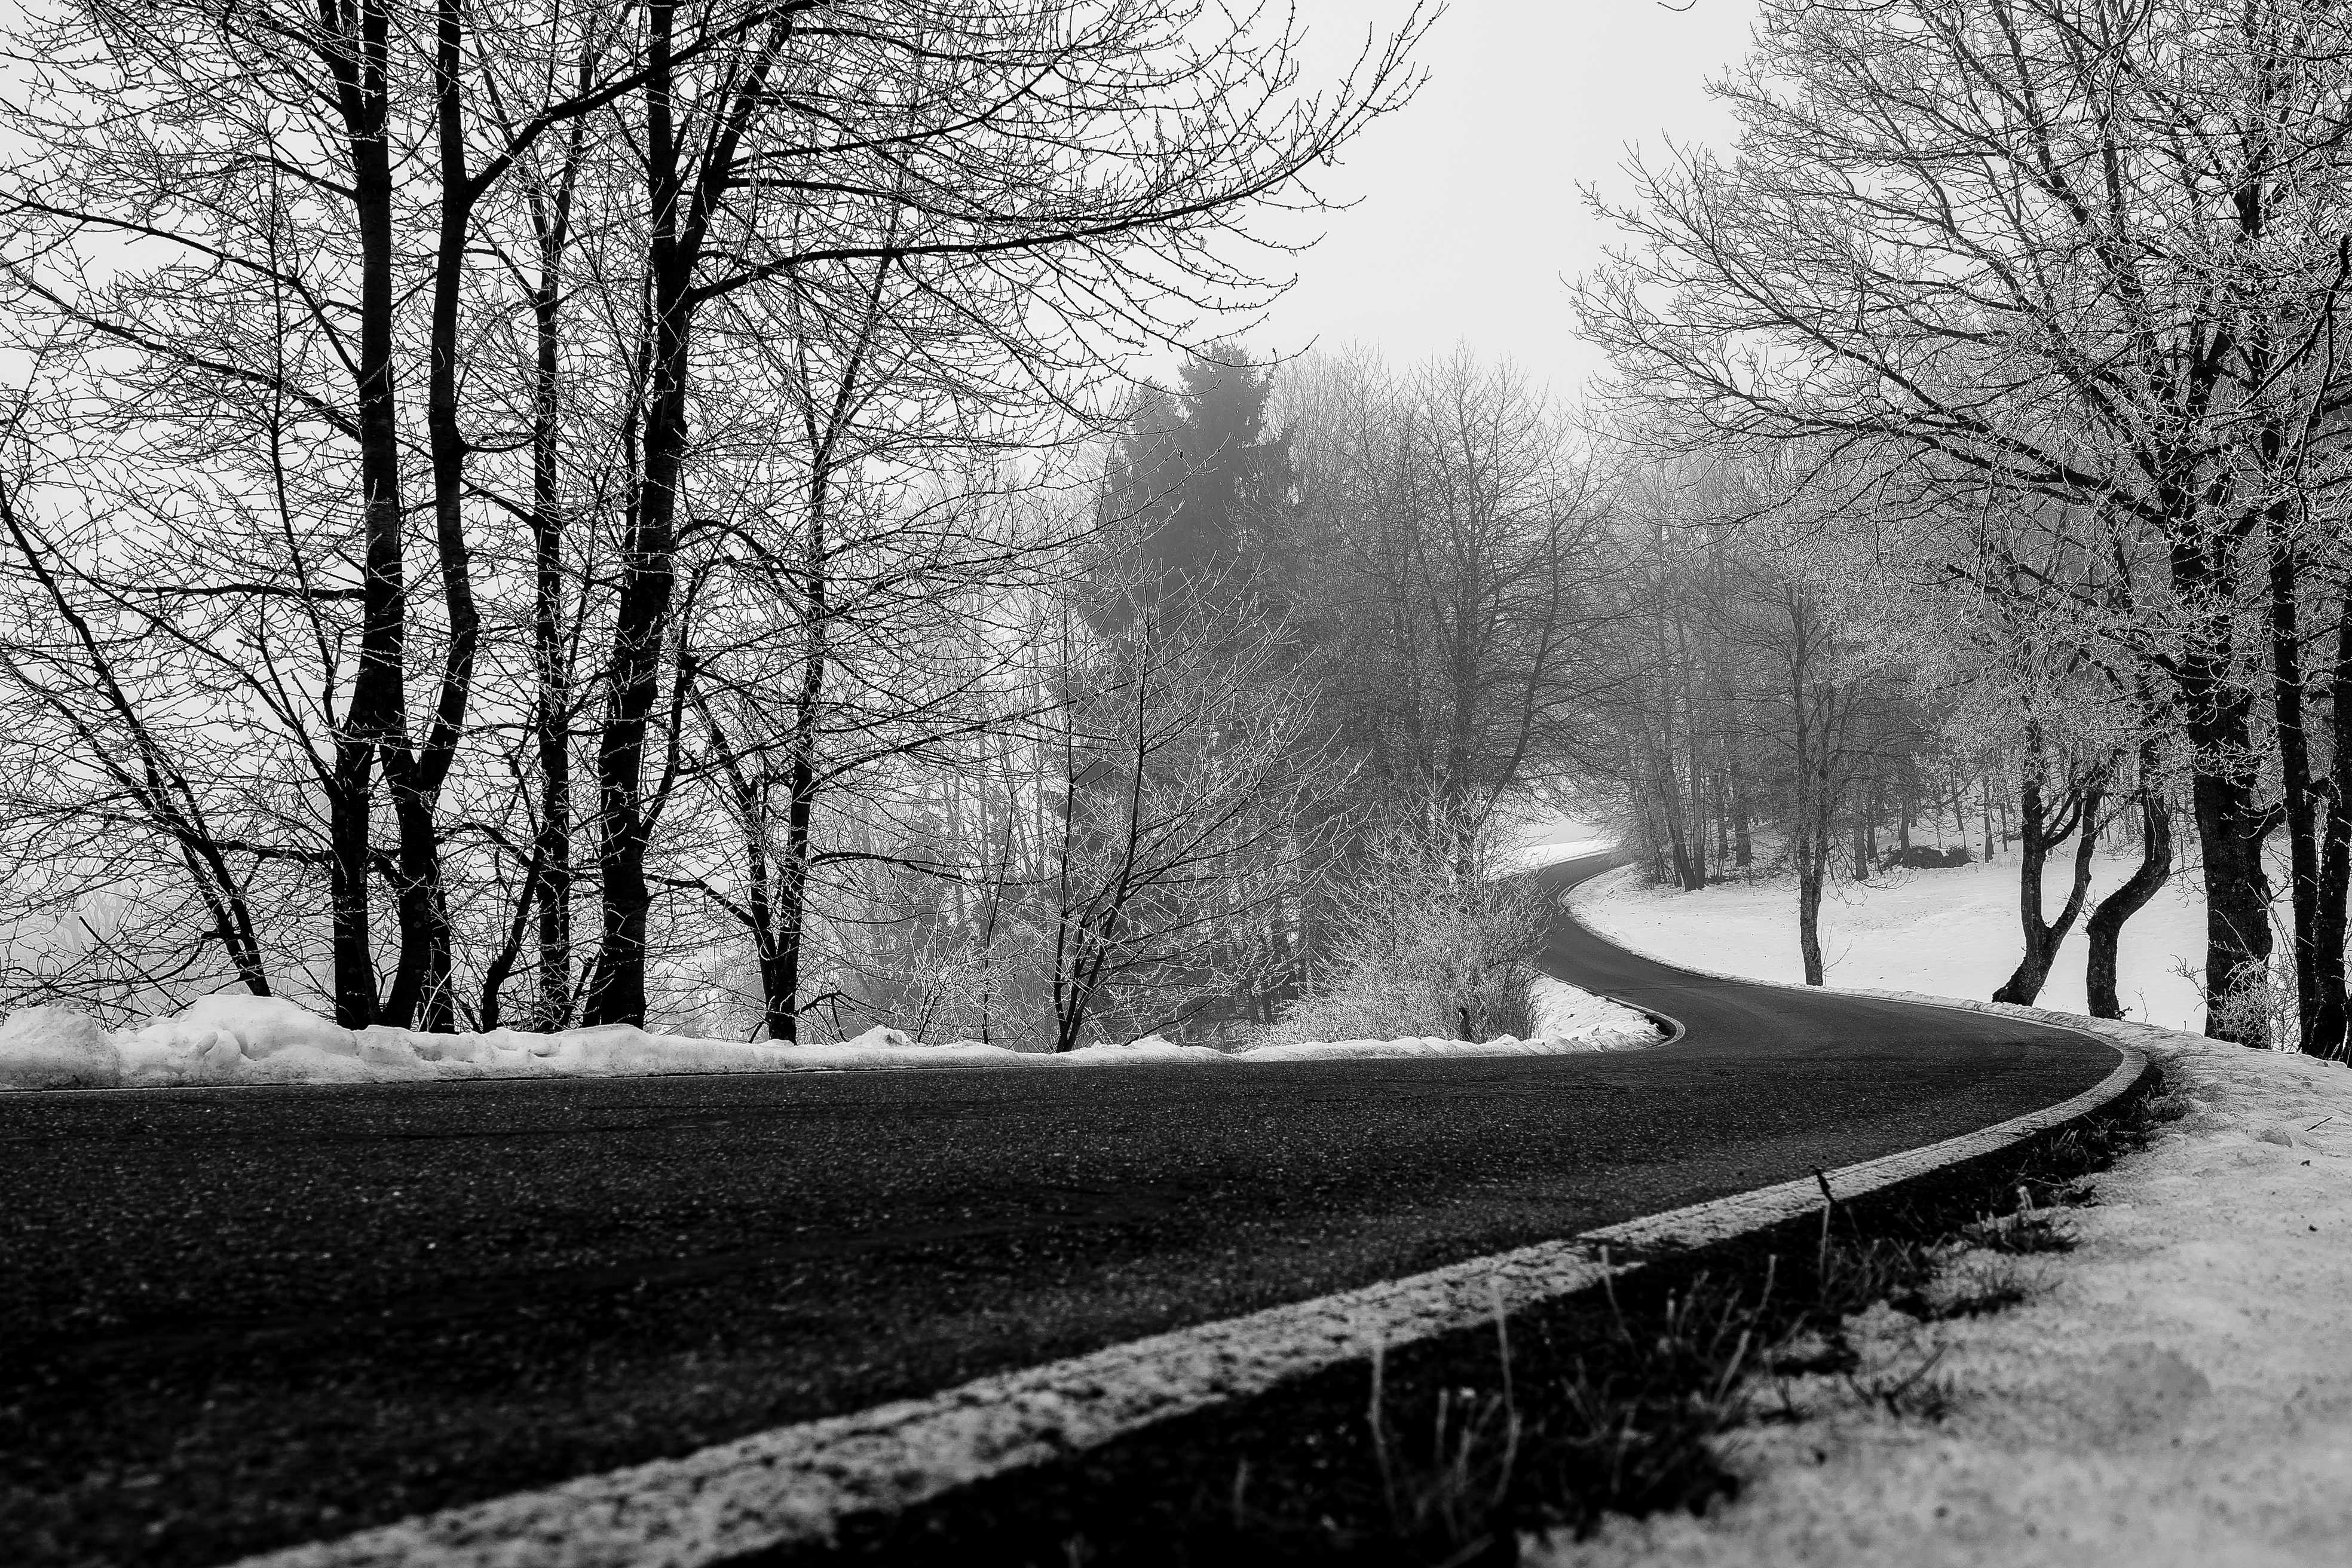
landscape, tree, snow, winter, black and white, road, white, street, morning, frost, rural, weather, black, monochrome, season, mono, germany, deutschland, landschaft, schwarzweiss, weiss, schwarz, bayern, bavaria, strase, monochrom, regensburg, mobility, regenstauf, landkreis, drackenstein, landstrase, erschliessung, freezing, monochrome photography, atmospheric phenomenon, woody plant